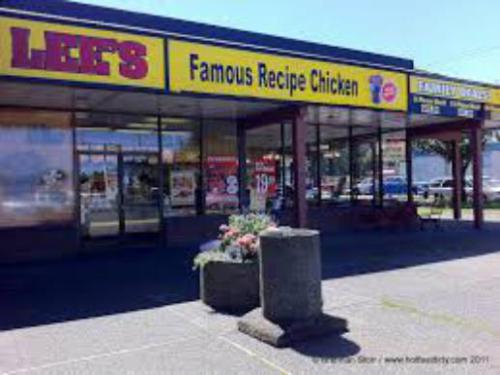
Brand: lee's famous recipe chicken
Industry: Food